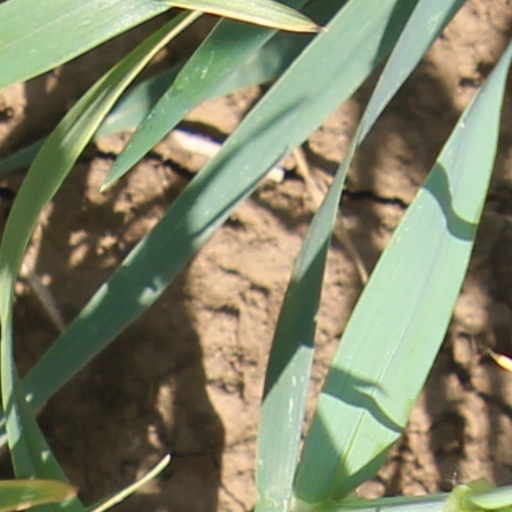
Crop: wheat